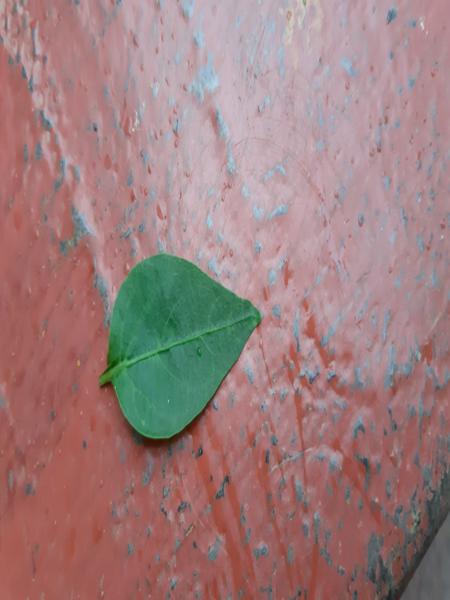
Plant: Chilly